List of non-marine molluscs of China

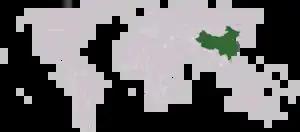
Location of China

The non-marine mollusks of China are a part of the molluscan fauna of China (wildlife of China). A number of species of non-marine mollusks are found in the wild in China.